USCGC Eagle (WIX-327)

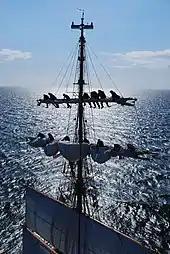
Coast Guard Academy cadets furling sail in the Atlantic Ocean in 2012

In 1922, "Itasca" was determined to be too small for the cadet corps, and was decommissioned and scrapped. She was then replaced by the three-masted barquentine "Alexander Hamilton", a former Navy gunboat from the Spanish–American War. "Alexander Hamilton" was in service at the Coast Guard Academy until 1930; after her decommissioning in 1944, "Alexander Hamilton"s mainmast was returned to New London and served as the academy's flagpole until 1954. During the 1930s, the academy did not have a resident sailing vessel for cadet training. In 1939, the Danish Navy's sail training vessel was in New York City to take part in the 1939 World's Fair. After World War II broke out, the ship was offered to the U.S. government and transferred to the Coast Guard Academy, where she was commissioned as USCGC "Danmark" and served as the cadet training ship until 26 September 1945, when she was returned to the Danish government.